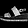
Label: Sandal